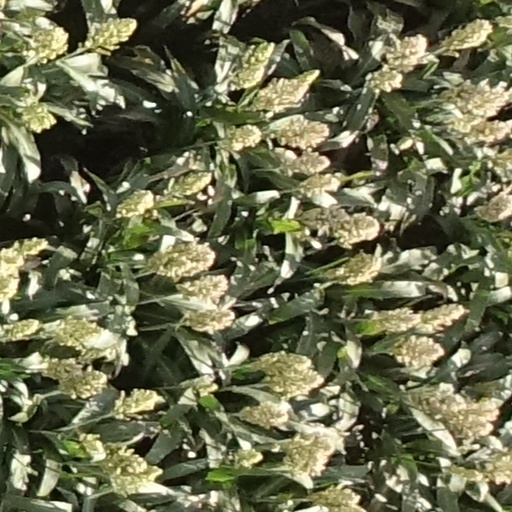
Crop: sorghum